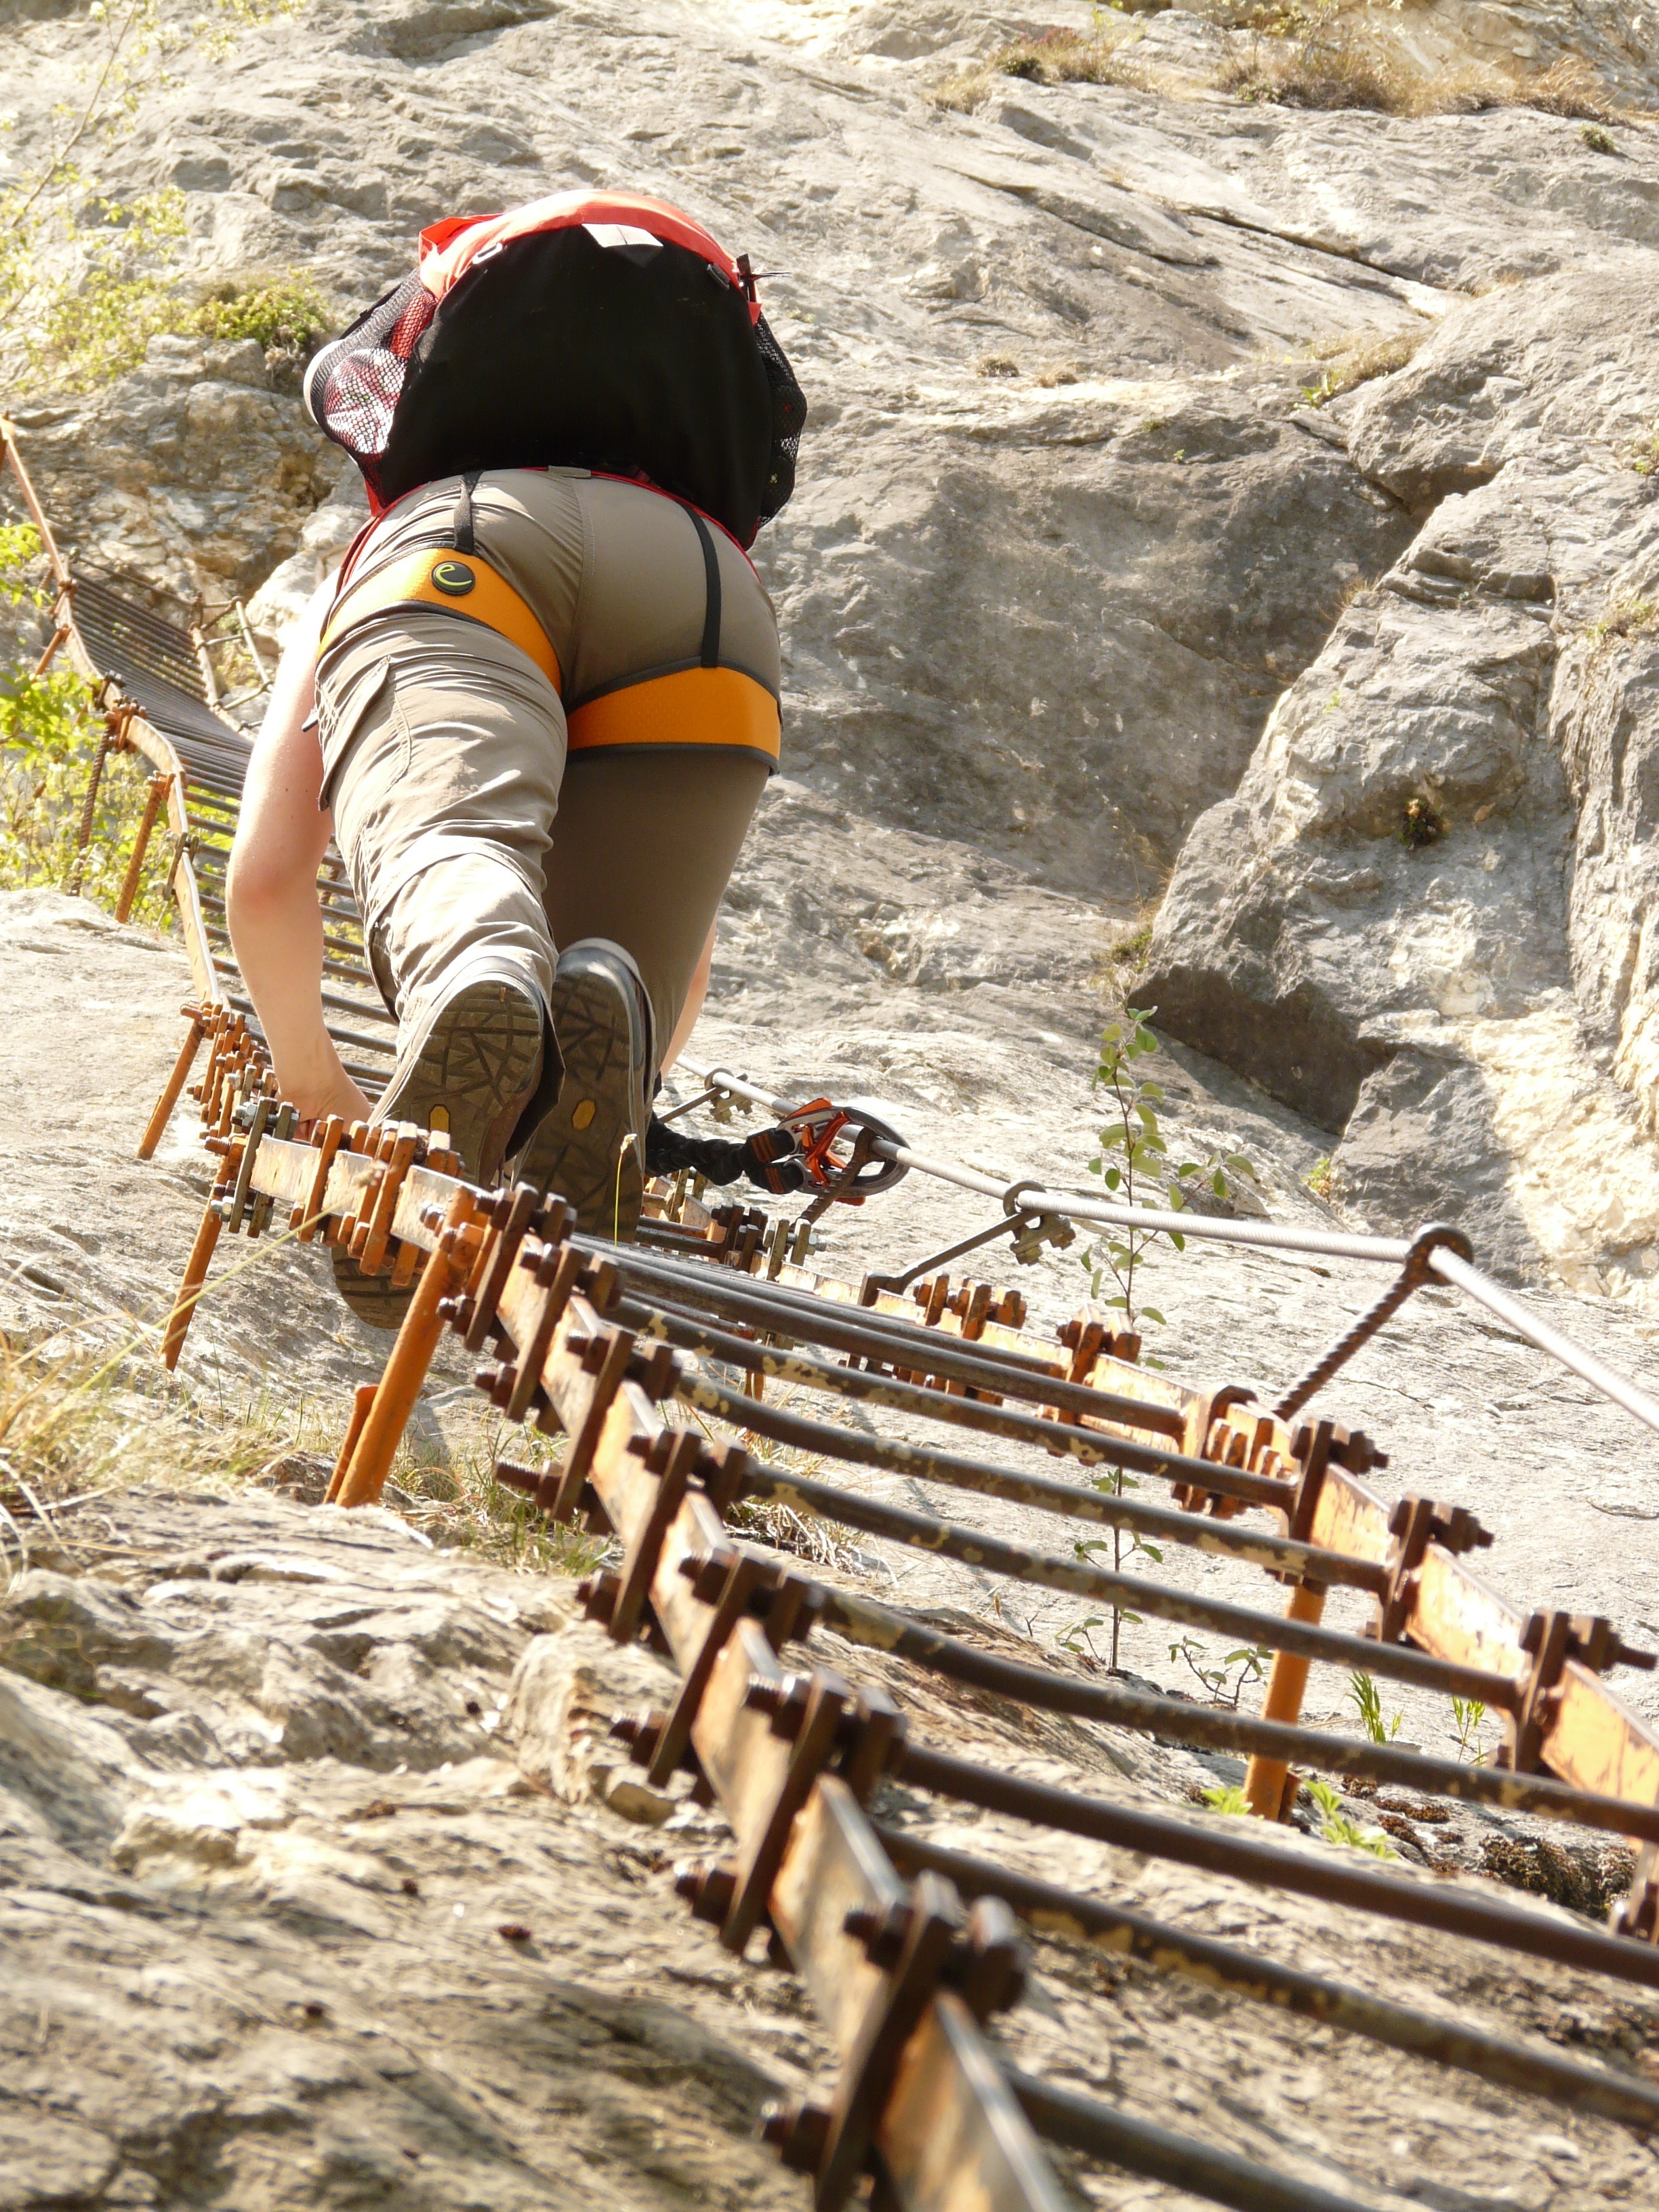
rock, walking, track, hiking, adventure, narrow, hike, italy, alpine, climbing, climber, steep, security, climb, mountain bike, exposed, garda, mountaineering, geology, sports, mountaineer, head, backup, ladders, bergtour, wire rope, climbing harness, migratory goal, rope up, climbing equipment, climbing platform system, via ferrata, rock ribbon, via dell amicizia, self assurance, cima sat, klettersteig lerin, klettersteigler